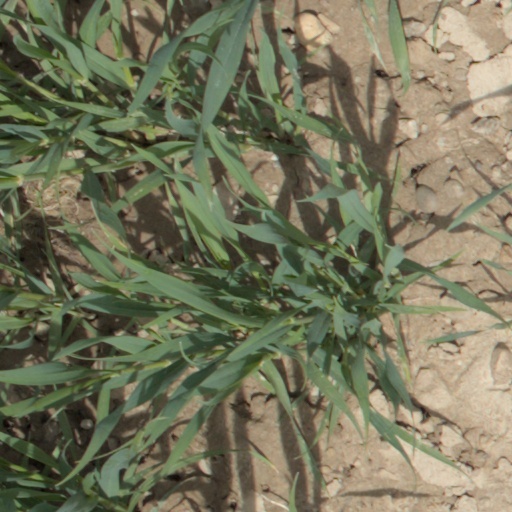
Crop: wheat